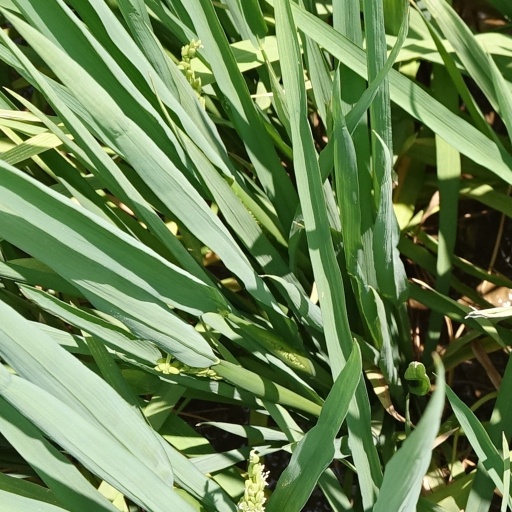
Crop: rice